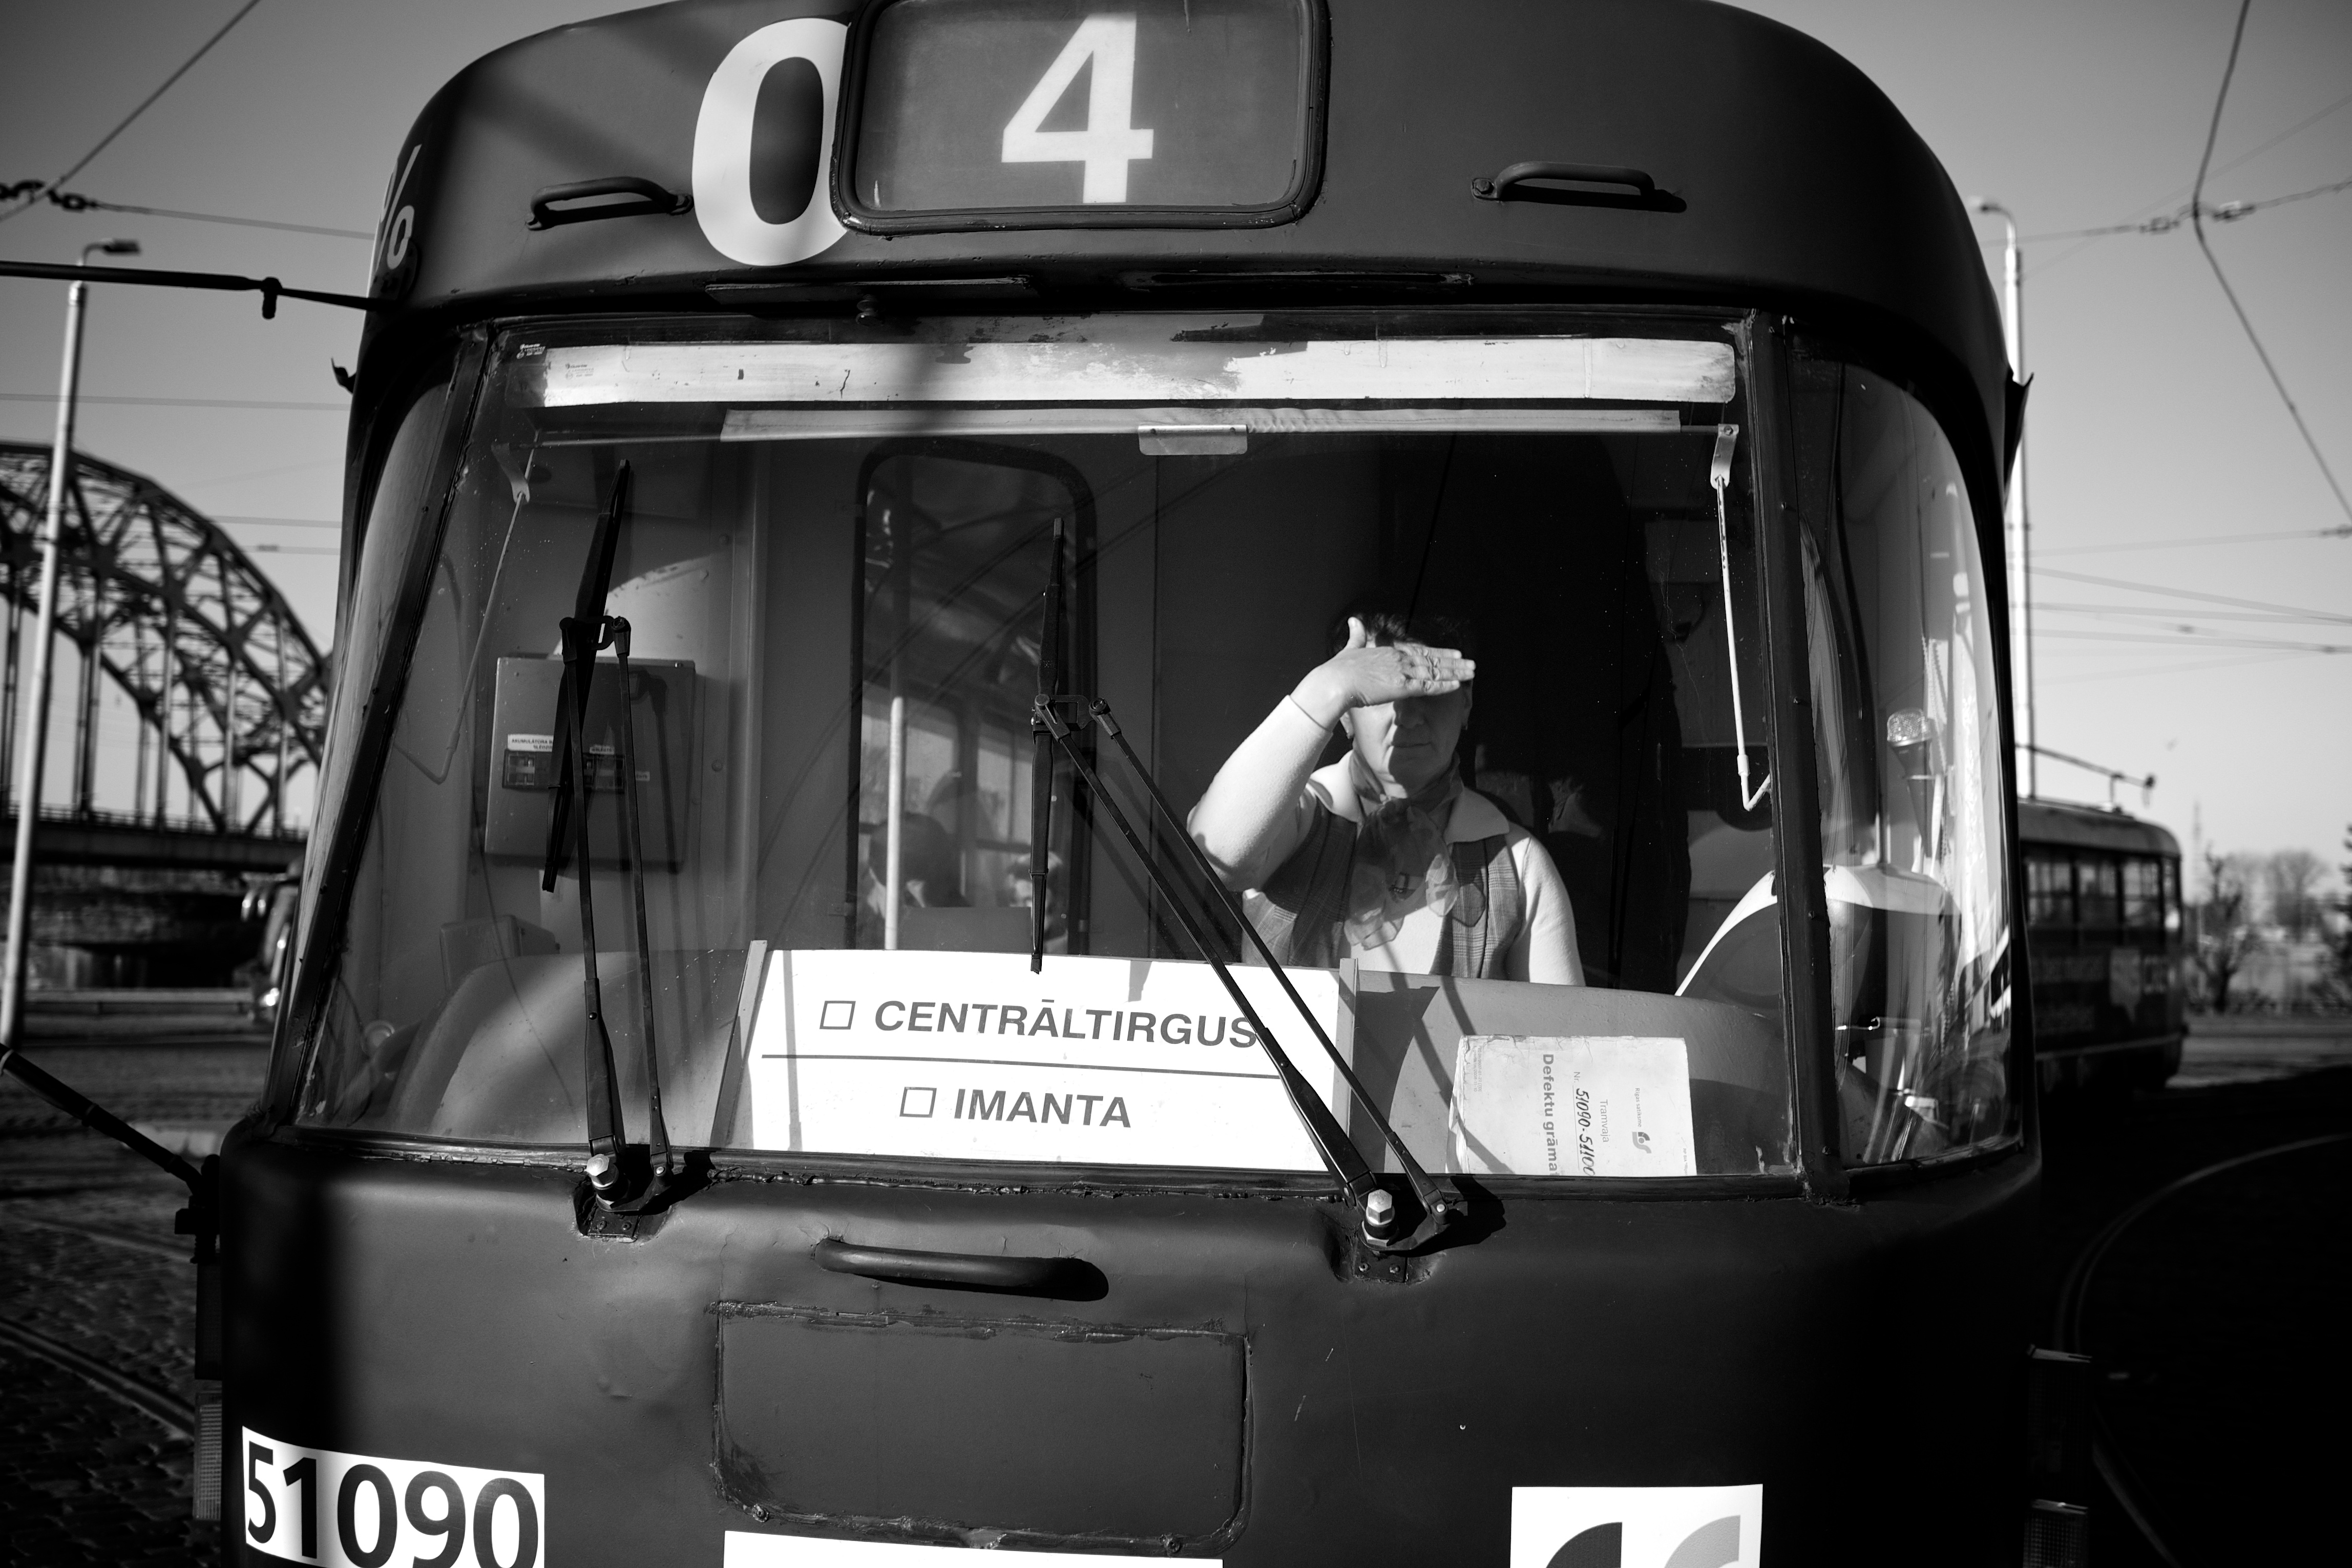
black and white, white, street, photography, ebook, transport, vehicle, training, black, monochrome, public transport, streetphotography, flickr, thomas, video, olympus, omd, fuji, leica, monochrom, leuthard, hcb, thomasleuthard, land vehicle, monochrome photography, single lens reflex camera